Liesbeth den Uyl

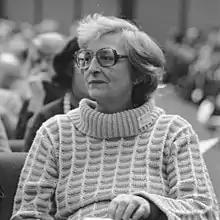
Liesbeth den Uyl (1981)

Elisabeth Jacoba den Uyl-van Vessem (18 June 1924 – 30 September 1990) was a Dutch activist, politician, and writer, involved with the PvdA, the Dutch social-democratic party. She was the wife of politician Joop den Uyl (prime minister 1973 to 1977), and was socially and politically active. She wrote for magazines including "Opzij" (a feminist publication), "Vrij Nederland" (a left-off-center publication), "Margriet" (a women's magazine), and for "Het Parool" (an Amsterdam newspaper).